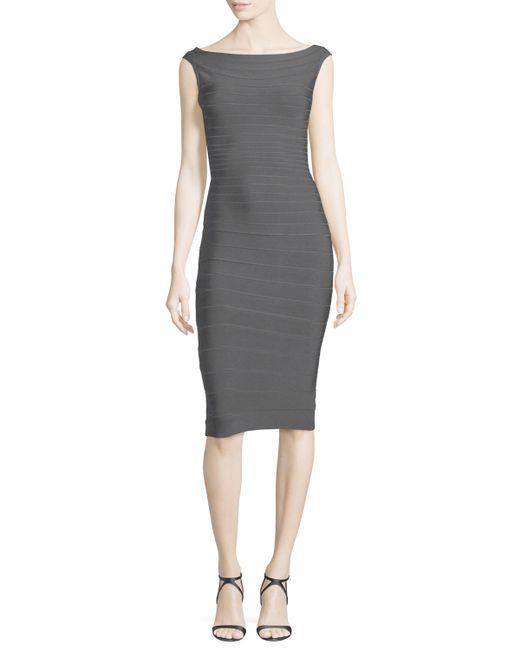
Graues knielanges formelles Kleid